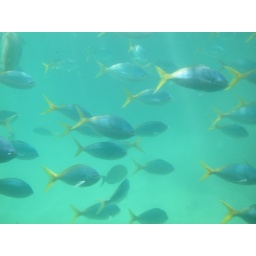
Random fish pictures from my ride in a glass bottom submarine on the Great Barrier Reef